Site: brandenburg
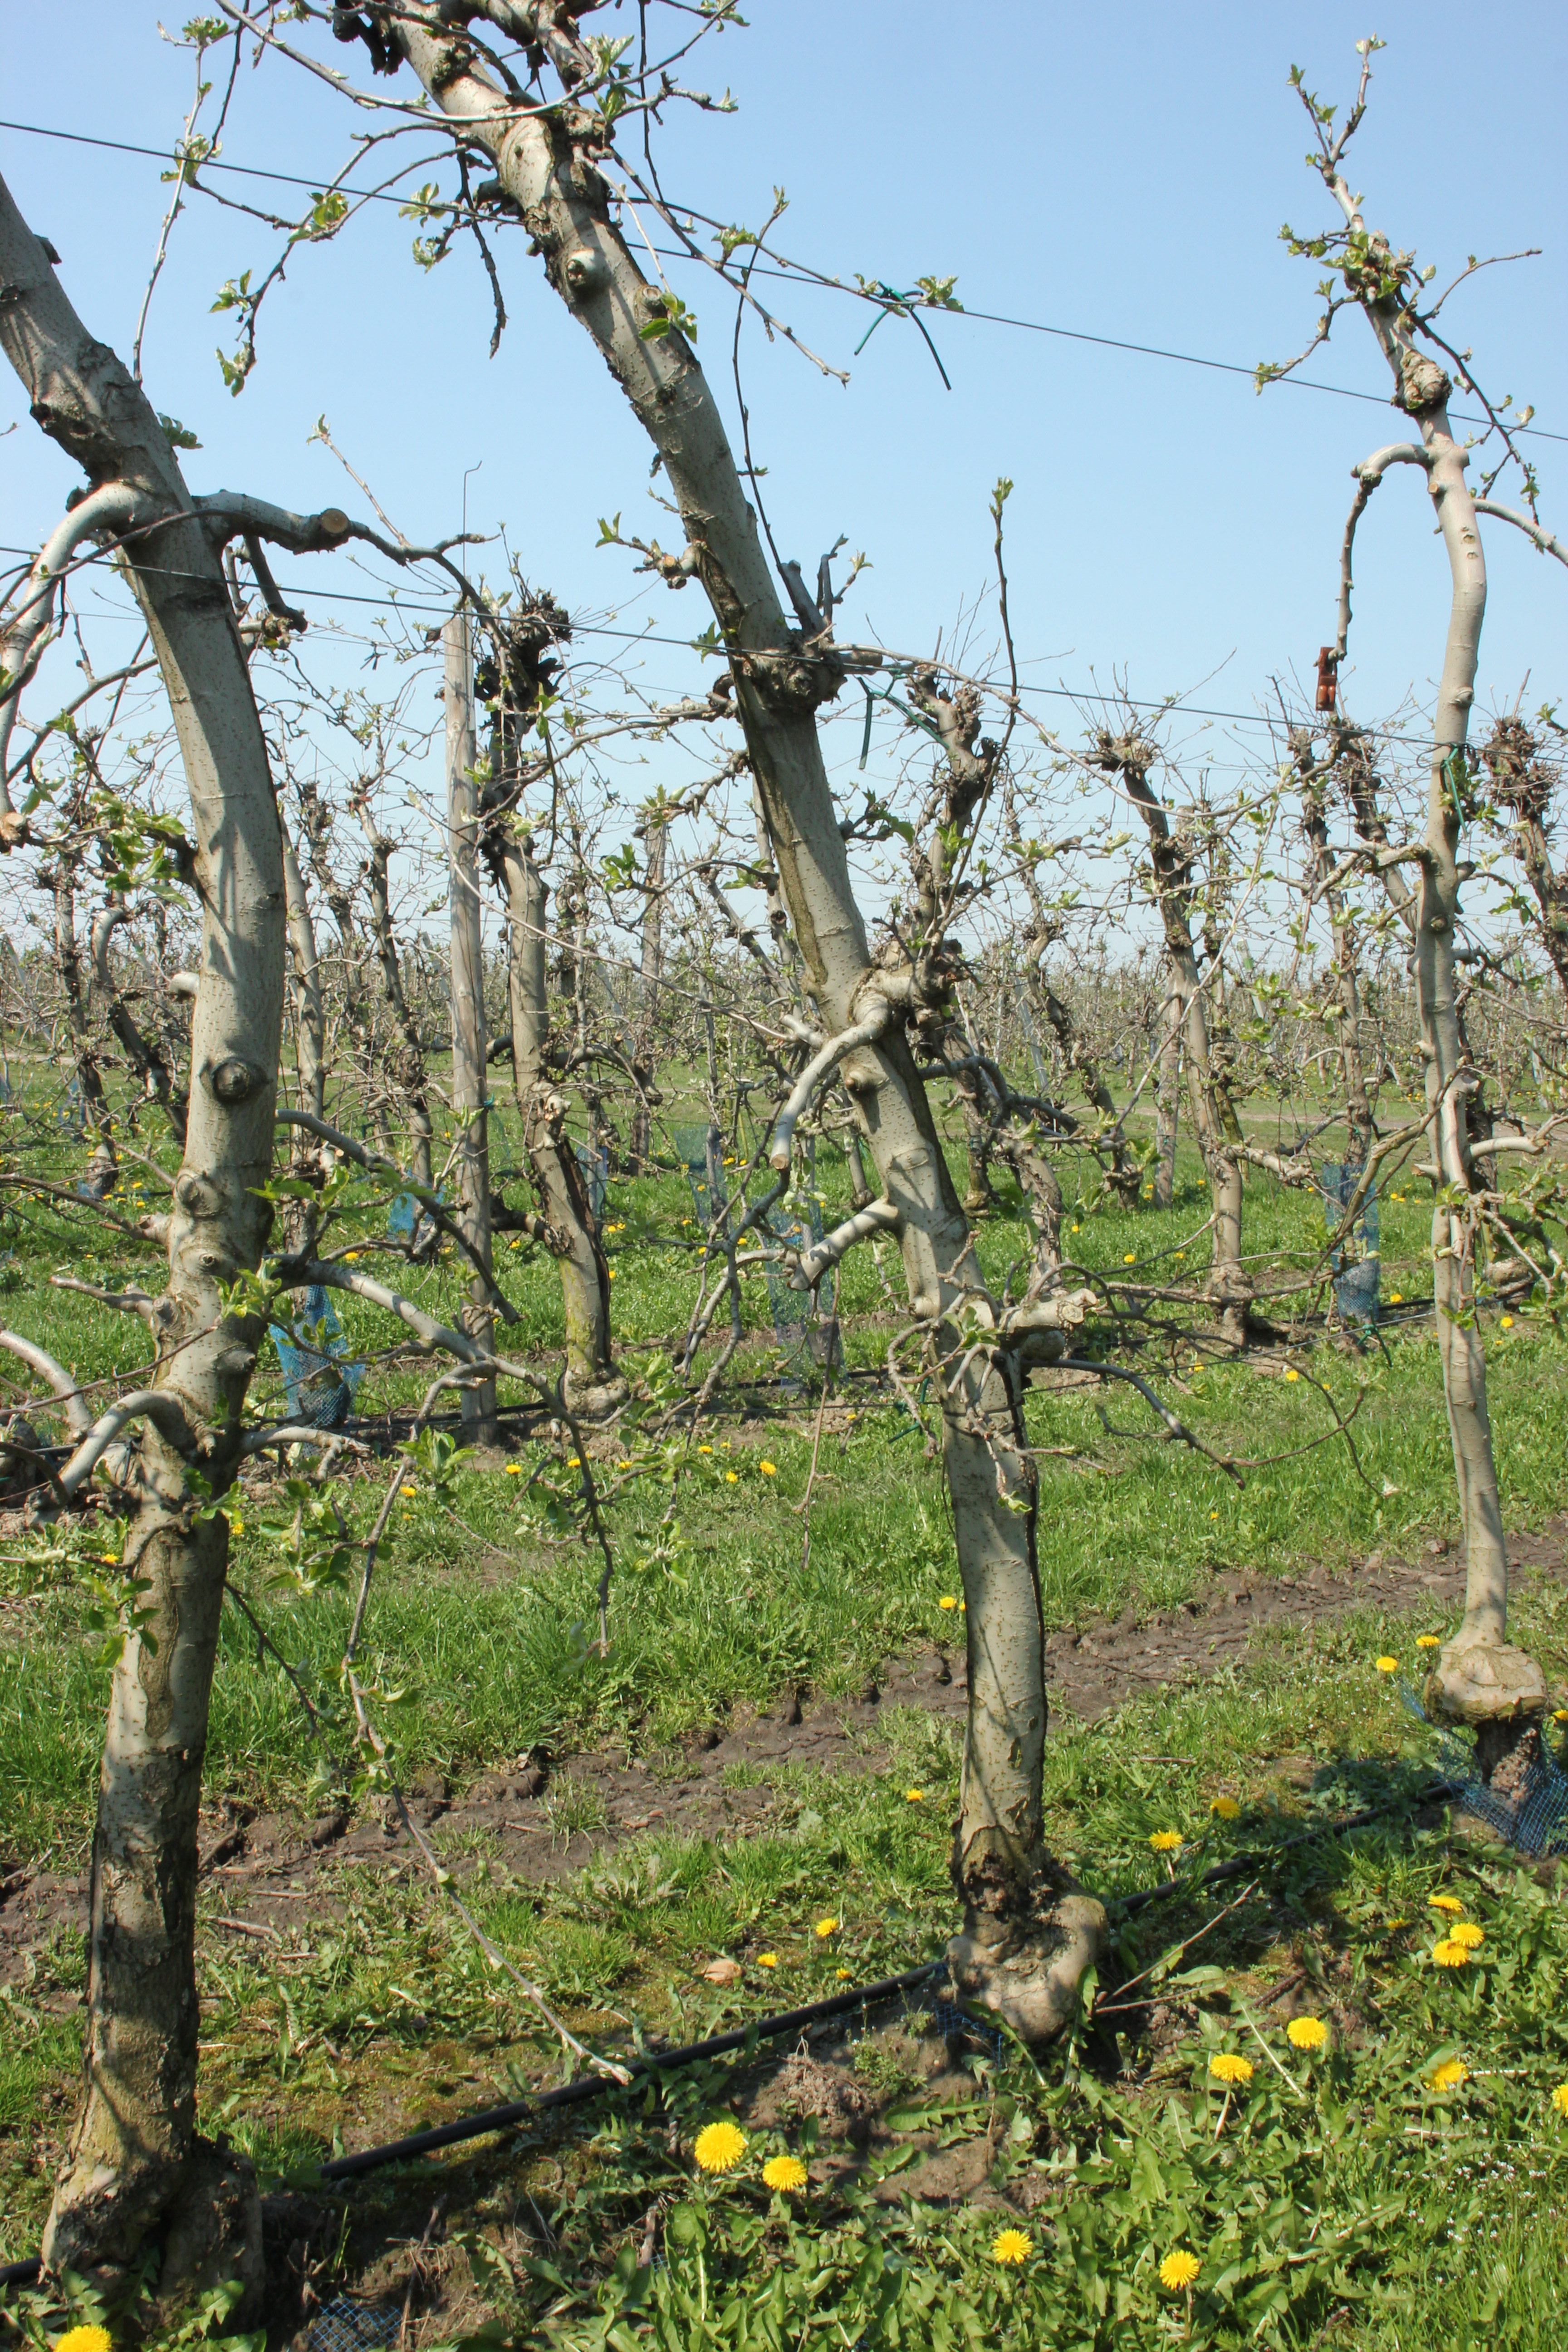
Growth stage (BBCH 56): Inflorescence emergence